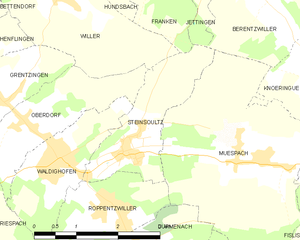
Carte des communes françaises